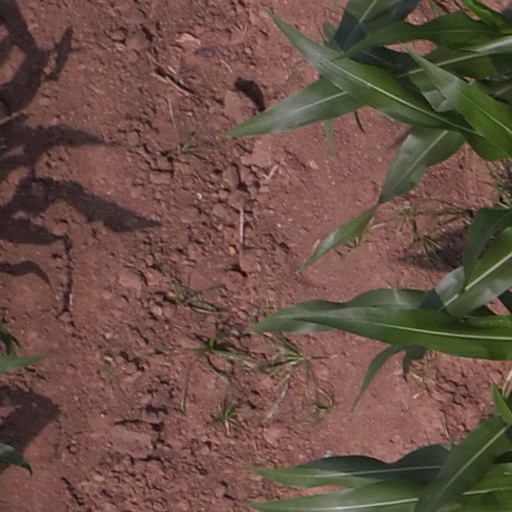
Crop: maize; corn